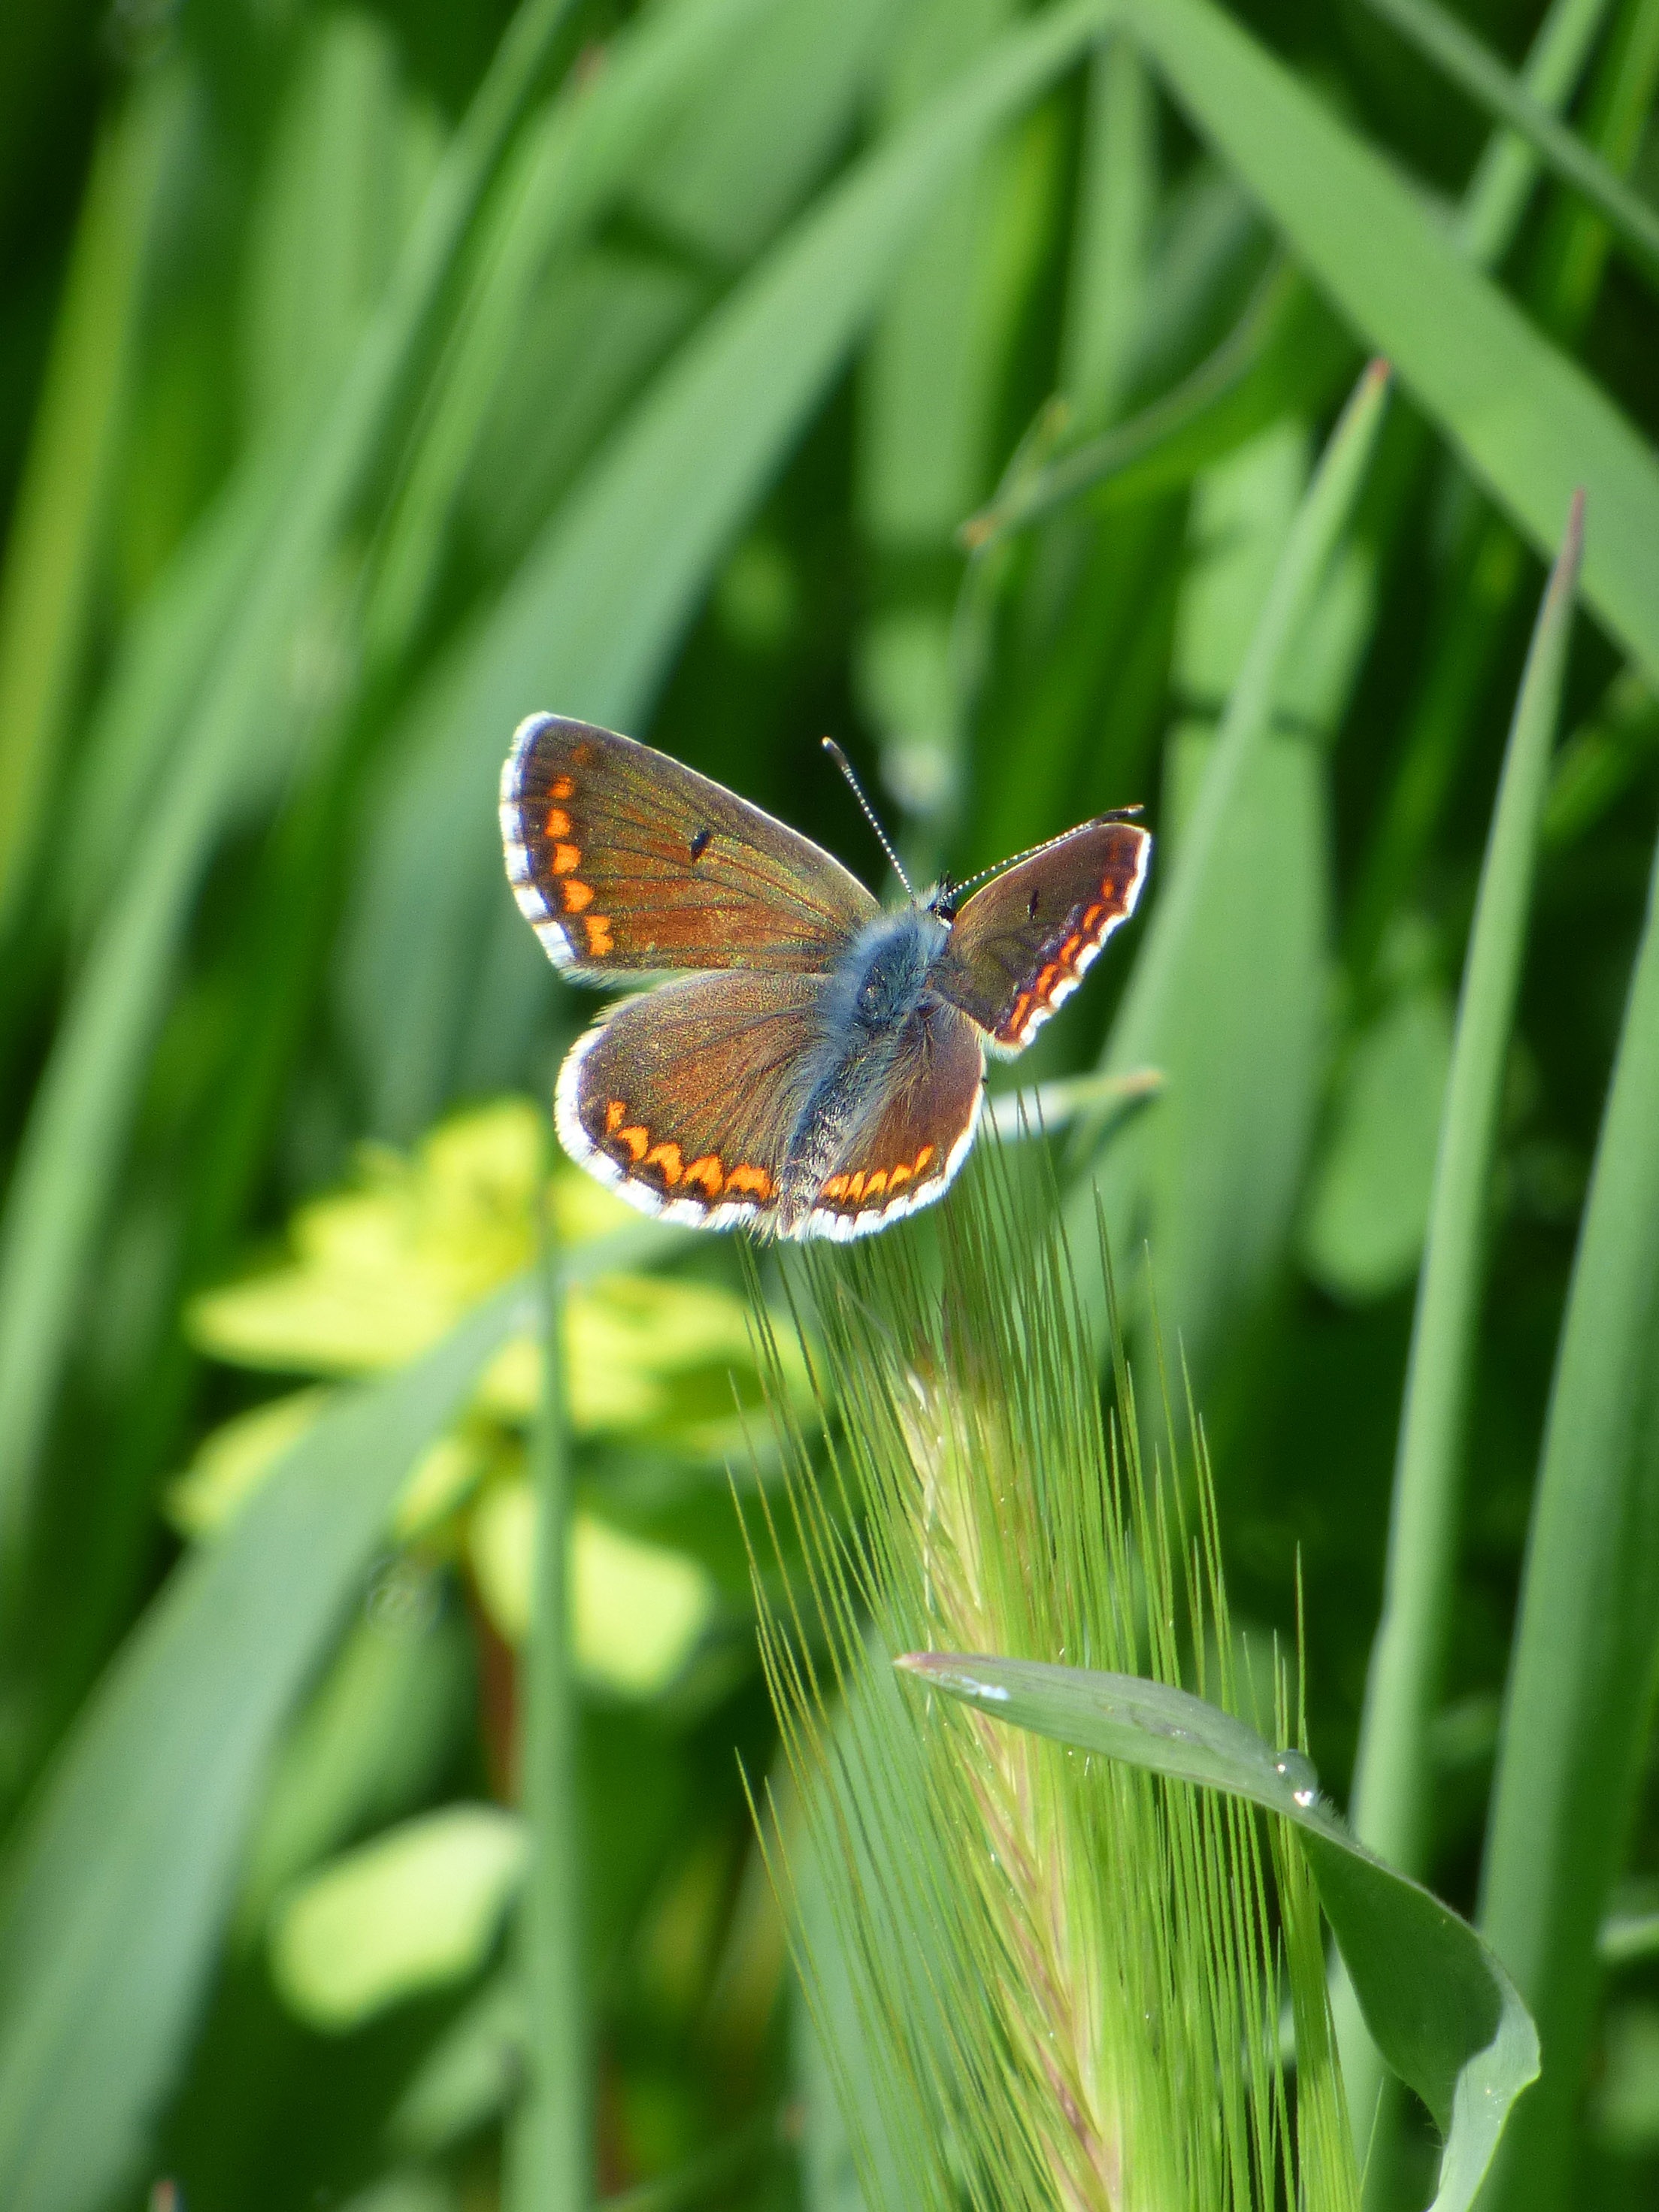
nature, grass, wing, meadow, prairie, stem, flower, wildlife, brunette, green, insect, botany, butterfly, flora, fauna, invertebrate, close up, nectar, macro photography, arthropod, moths and butterflies, lycaenid, aricia cramera, moreneta southern